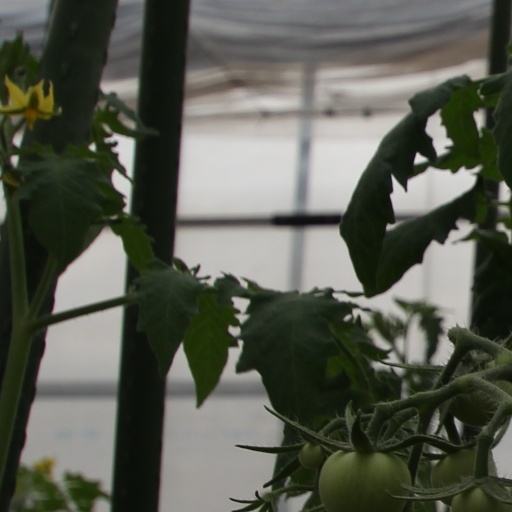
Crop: tomato